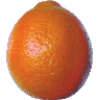
Label: tangelo